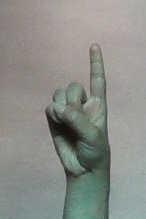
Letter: bb